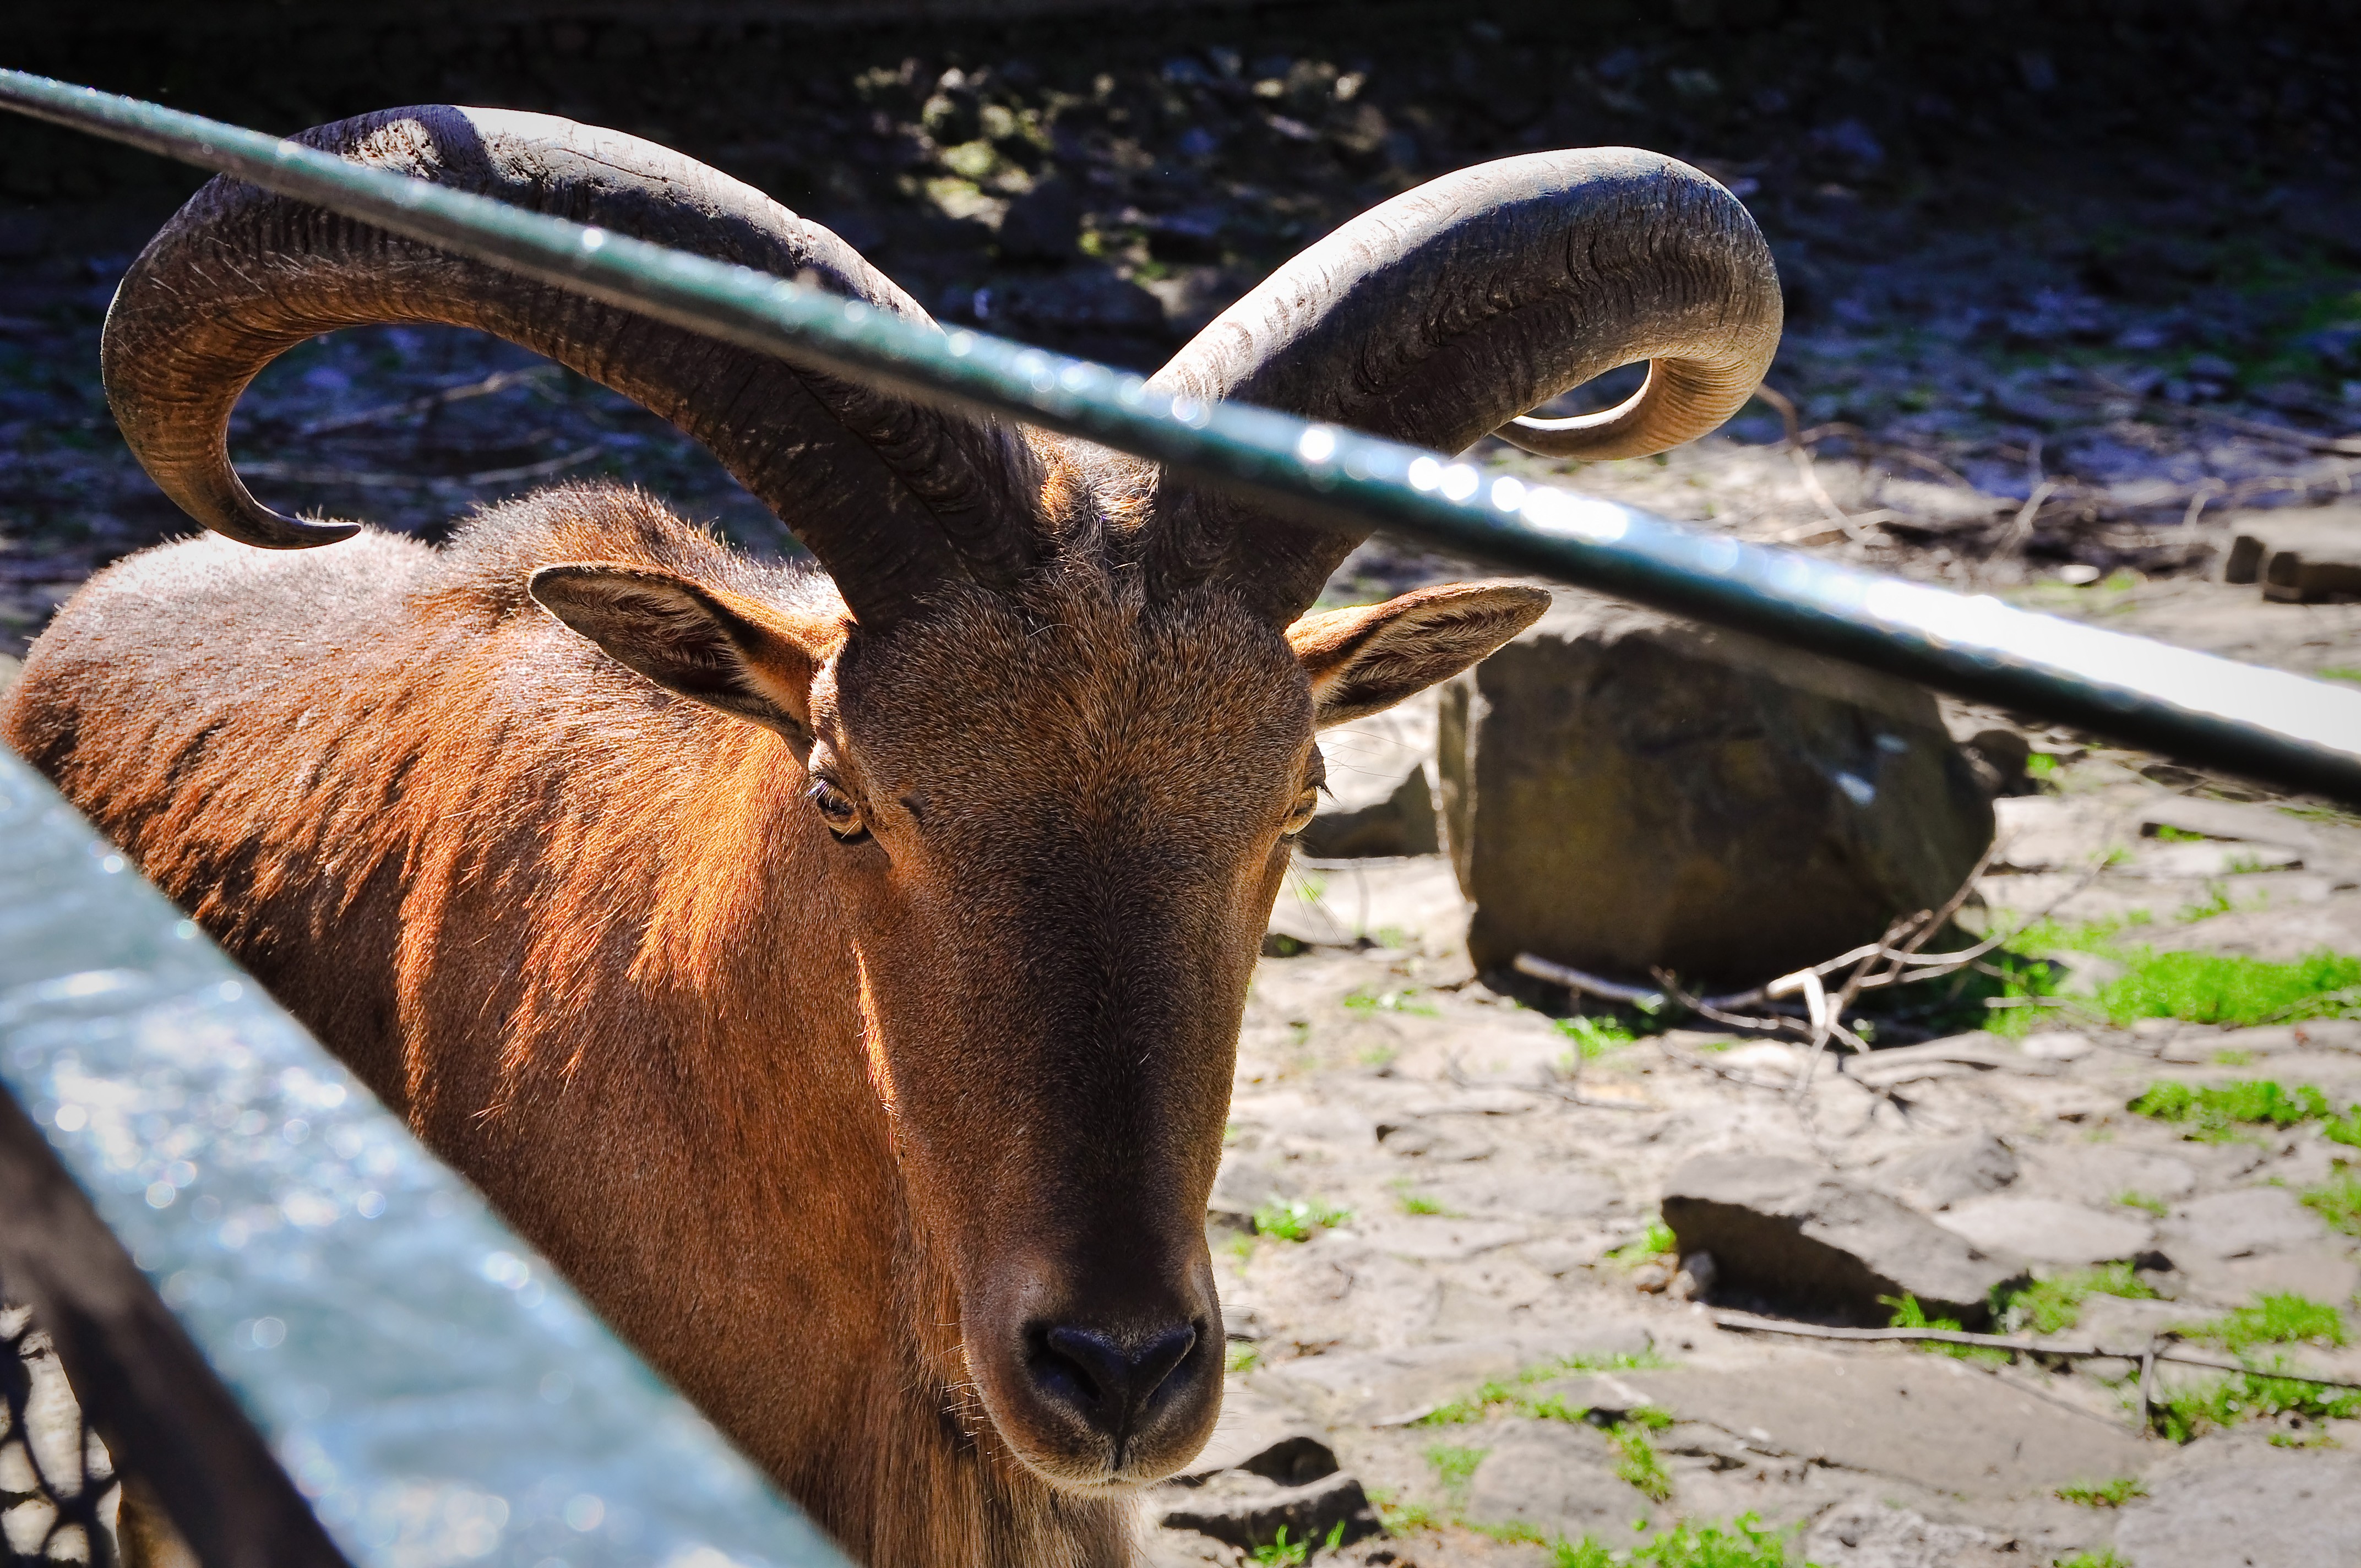
wildlife, zoo, horn, africa, mammal, closeup, fauna, animals, mammals, sheeps, african, barbary, arui, arruis, artiodactyla, ammotragus, lervia, cattle like mammal